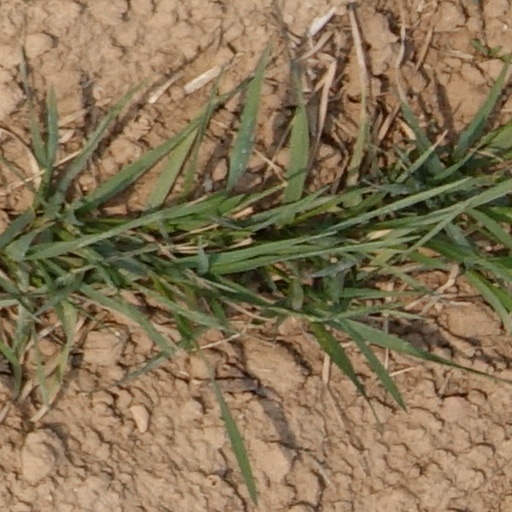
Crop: wheat